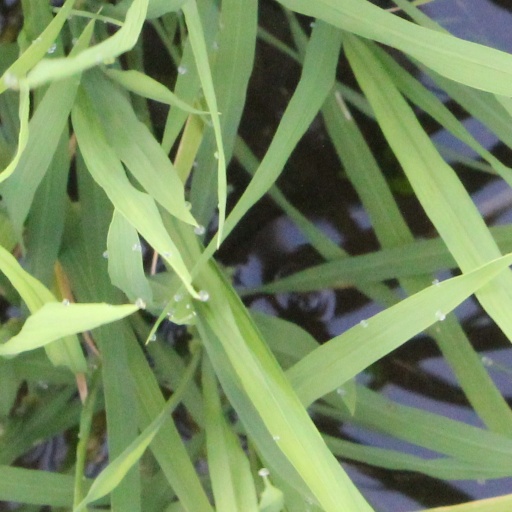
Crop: rice